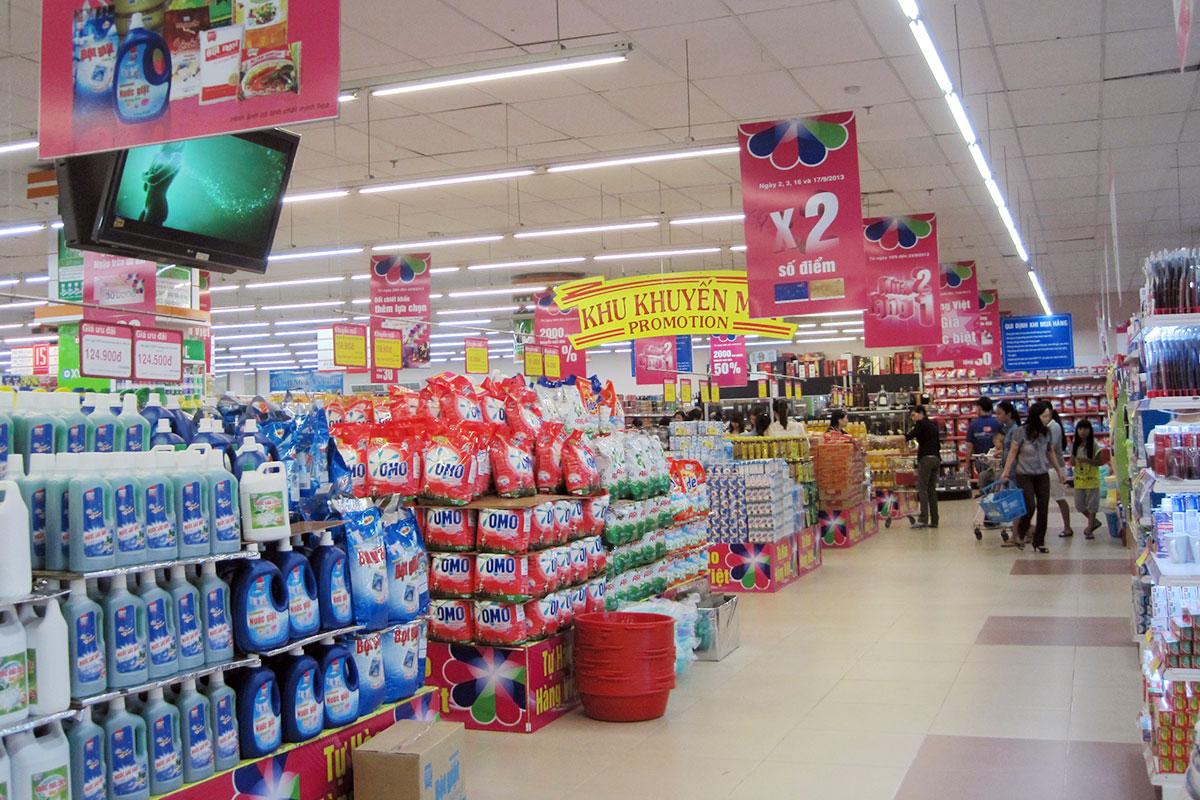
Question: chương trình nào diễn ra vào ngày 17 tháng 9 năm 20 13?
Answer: chương trình nhân đôi số điểm